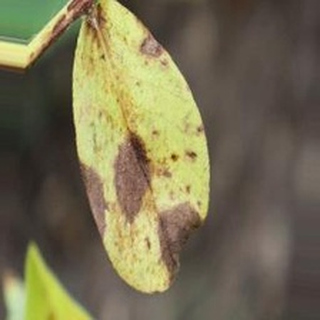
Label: groundnut_late_leaf_spot